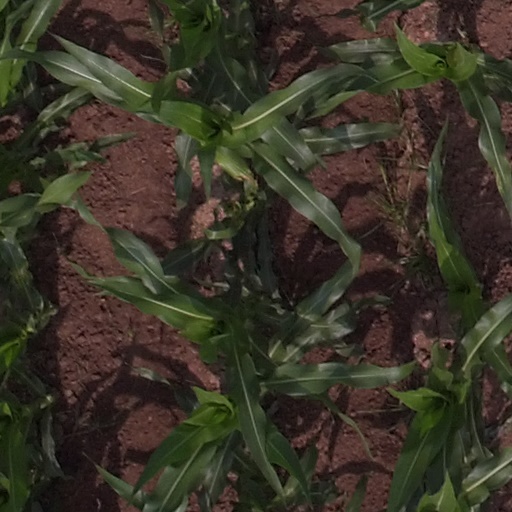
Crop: maize; corn